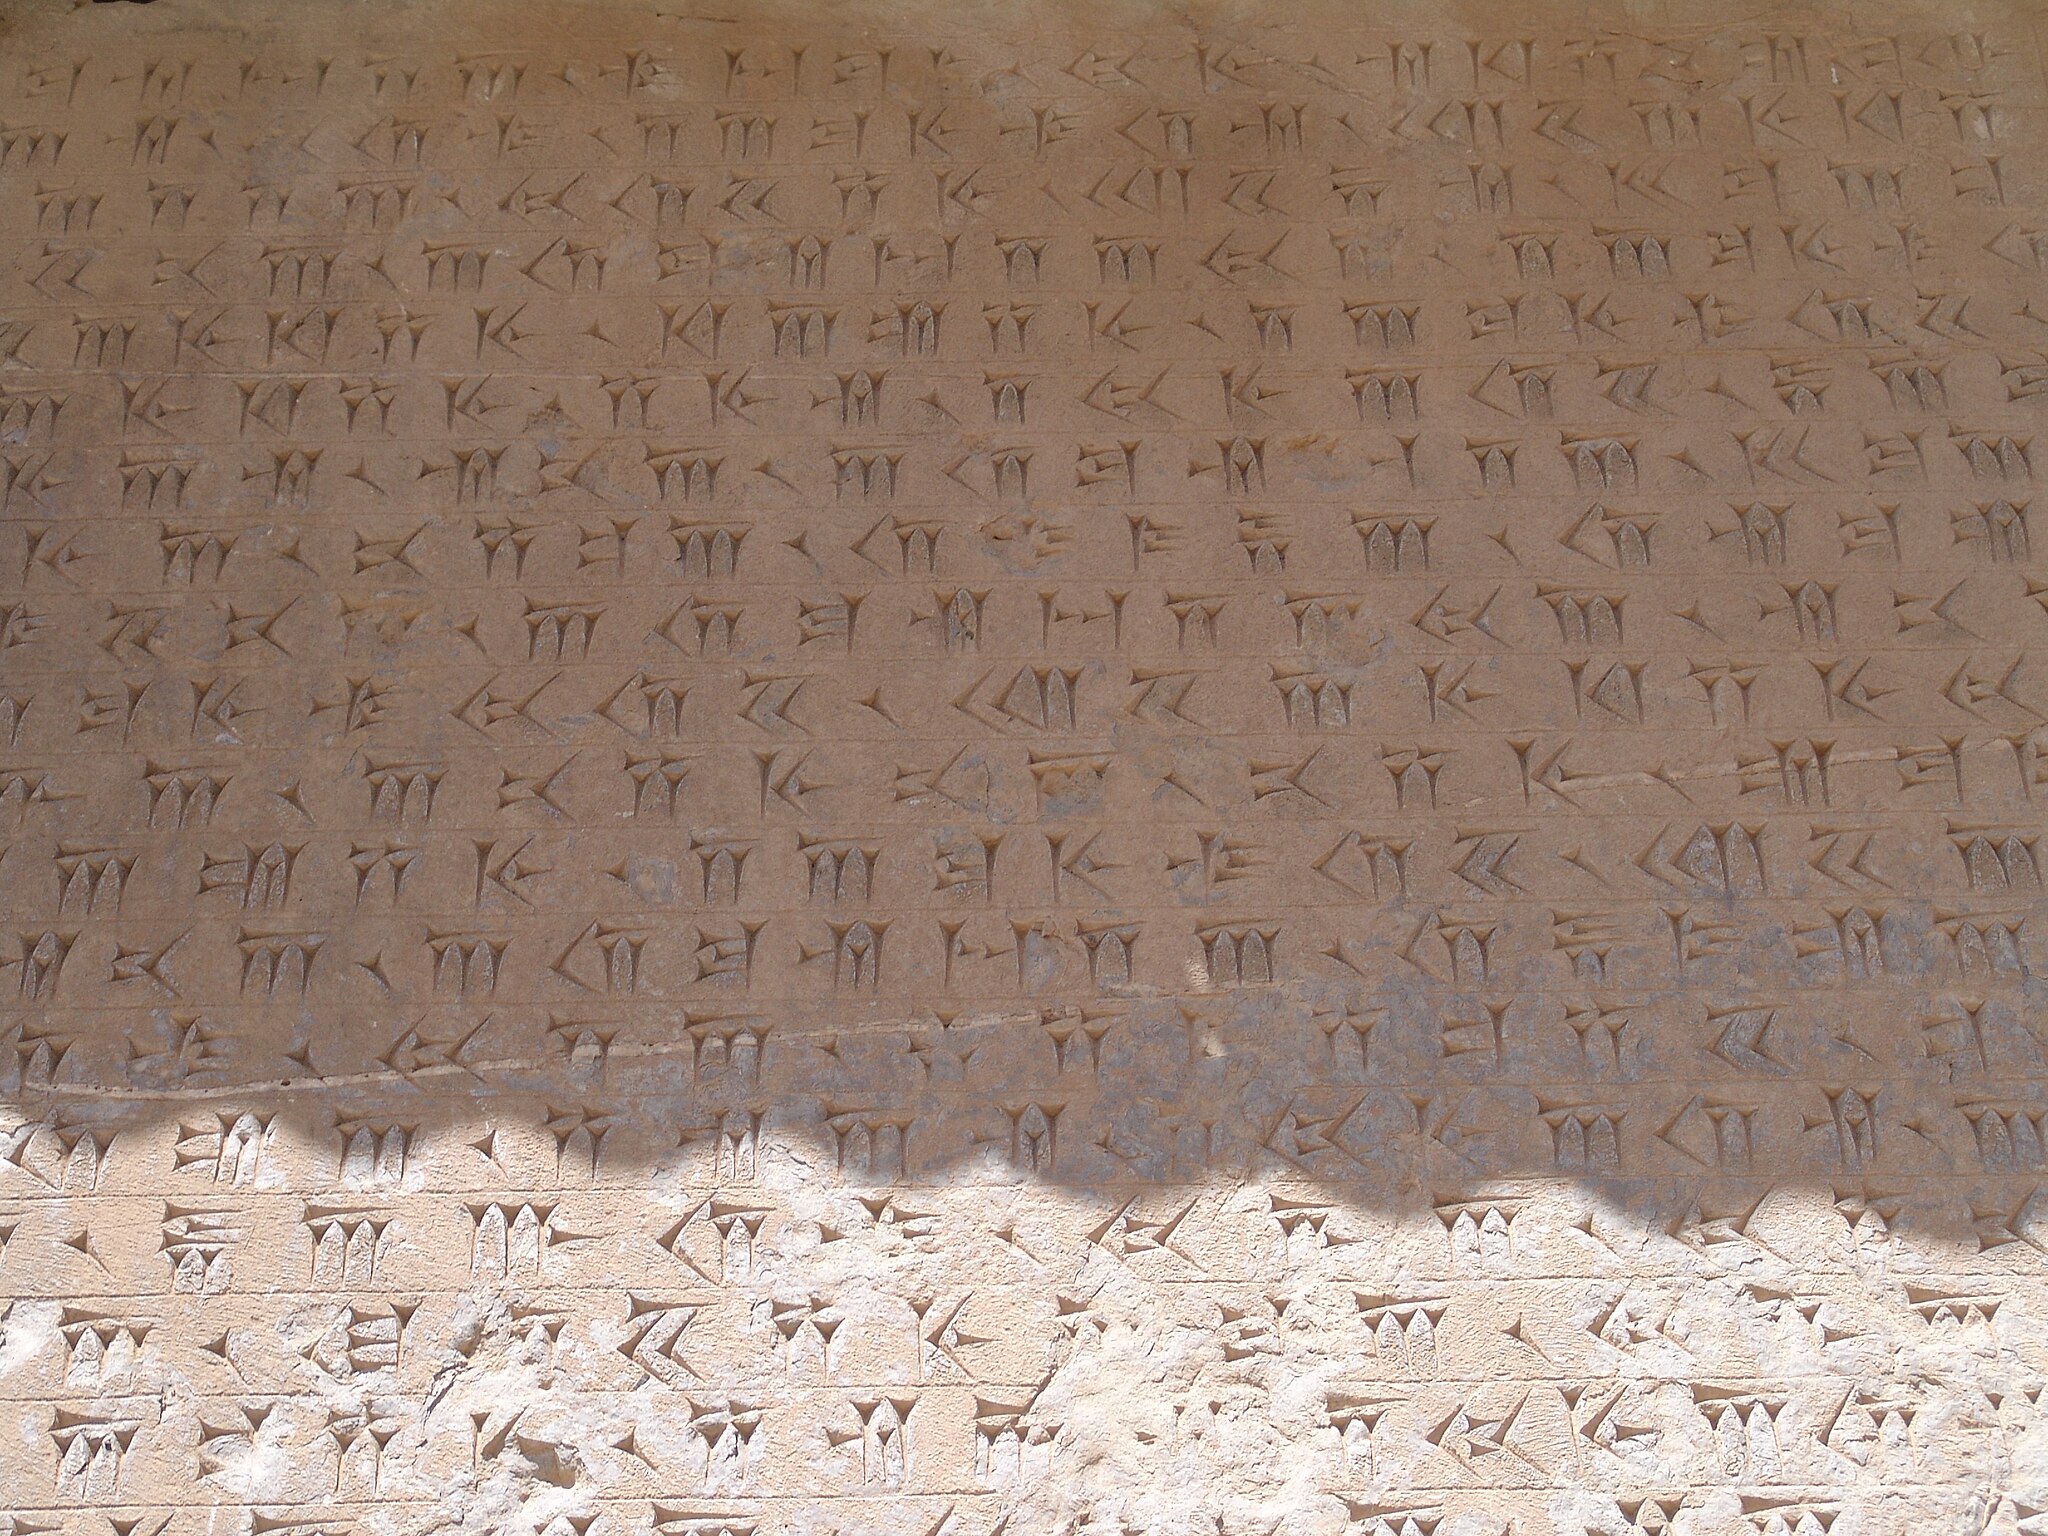
Title: Persepolis-Darafsh 1 (119)
Description: Persepolis
Date: 2008-03-21 12:17:41
Categories: GFDL, Taken with Sony DSC-F828, License migration redundant, Self-published work, Inscriptions in Persepolis, Files with coordinates missing SDC location of creation, 2008 in Persepolis, Photos by Darafsh Kaviyani